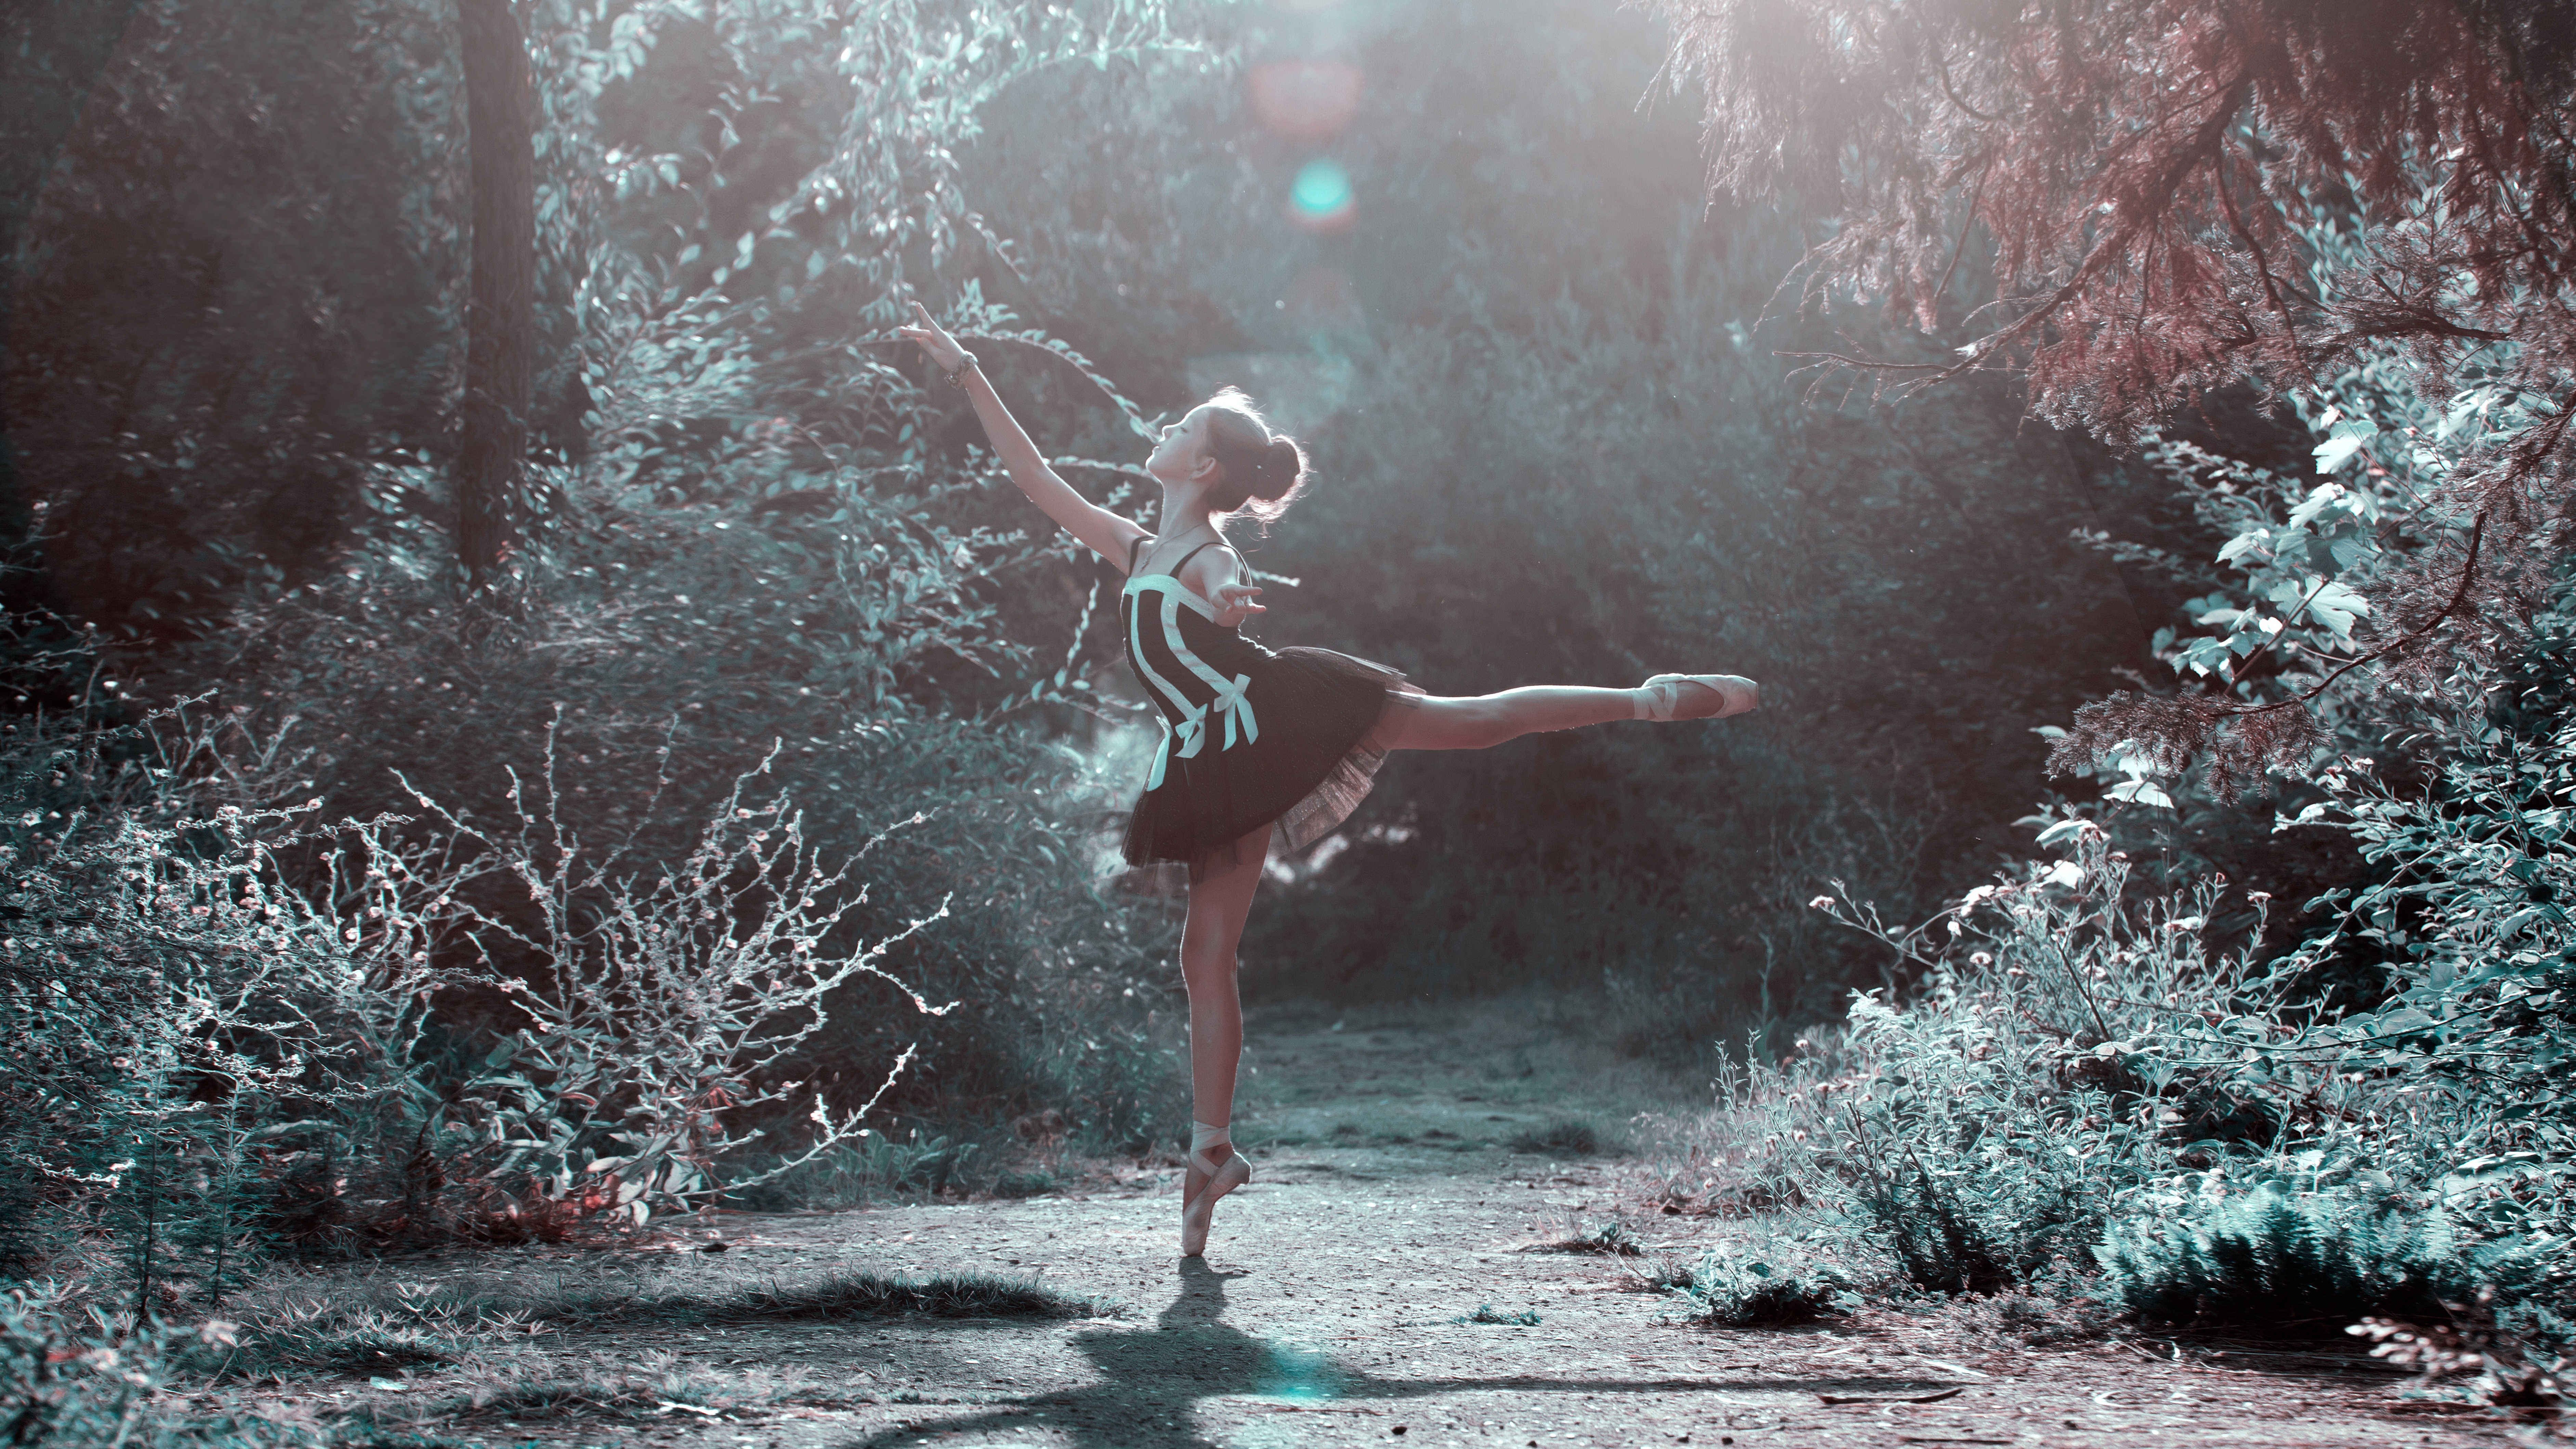
hand, tree, nature, forest, person, snow, winter, girl, woman, hair, flower, view, frost, land, photo, summer, ice, portrait, model, youth, park, weather, season, hairstyle, makeup, ballet, leaves, eyes, background, hands, sports, legs, beauty, beautiful, dancing, style, posture, dry leaves, cosmetics, beautiful girl, ballet pose, choreography, woody plant